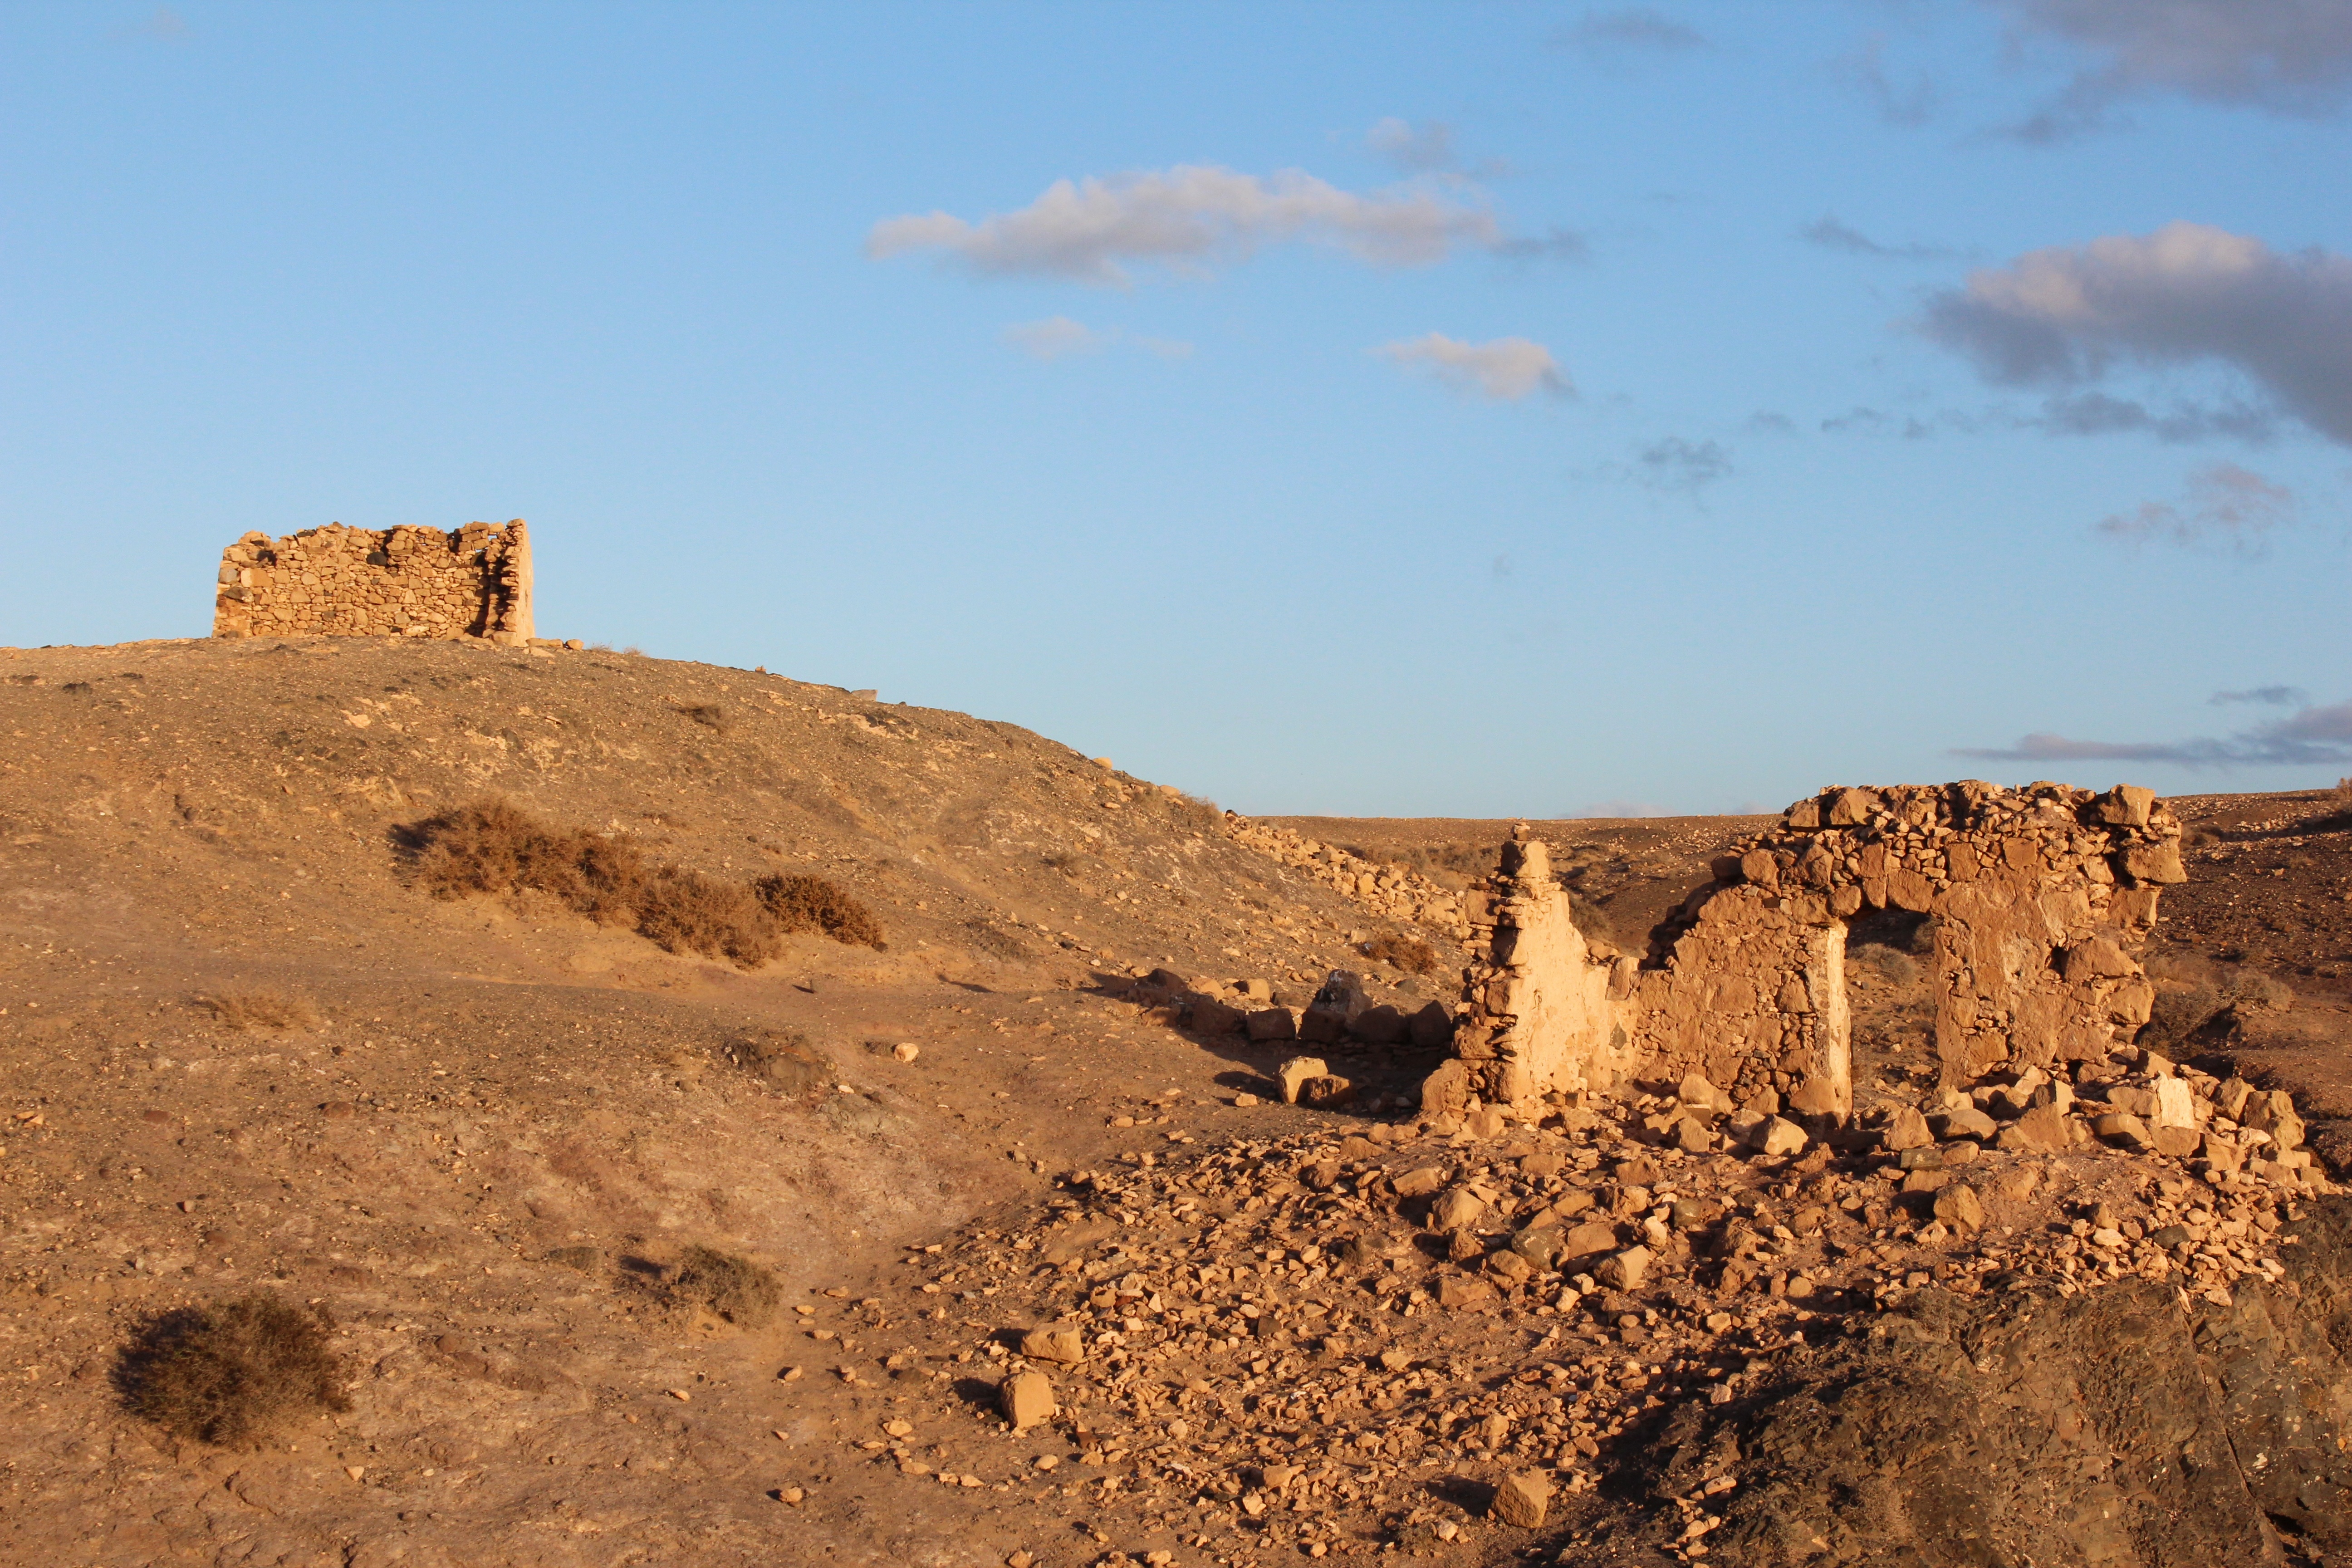
landscape, nature, sand, rock, desert, valley, monument, formation, volcano, soil, decay, ruin, terrain, geology, ruins, badlands, dilapidated, plateau, sahara, wadi, butte, canary islands, lanzarote, landform, ancient history, natural environment, geographical feature, aeolian landform